Dean Simonton

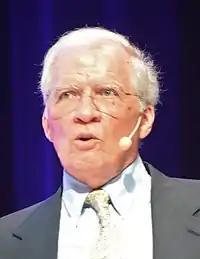

Dean Keith Simonton (born January 27, 1948) is a Distinguished Professor Emeritus based in Davis, California, affiliated with the Department of Psychology at the University of California, Davis. Simonton is known for his research in the fields of genius, creativity, leadership, and aesthetics. His work focus into the cognitive, personal, developmental, social, and cultural factors contributing to eminence, giftedness, and talent across various domains such as science, philosophy, literature, music, art, cinema, politics, and war.